Leucopogon virgatus

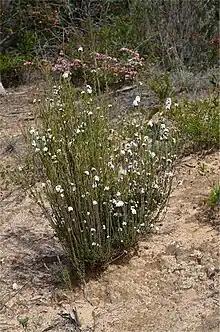
Habit of var. "virgatus" in the Grampians National Park

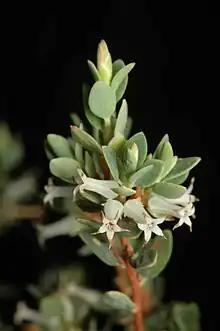
Var. "brevifolius" in the Australian National Botanic Gardens

Leucopogon virgatus, commonly known as common beard-heath, is a species of flowering plant in the heath family Ericaceae and is endemic to south-eastern Australia. It is an erect to low-lying shrub with linear to narrowly lance-shaped or egg-shaped leaves, and erect clusters of three to seven white, tube-shaped flowers on the ends of branches and in upper leaf axils.